Cranston–Geary House

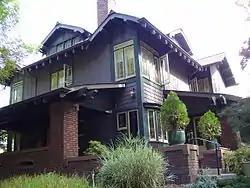

The Cranston–Geary House also known locally as the Bramson Home is a historic home listed on the National Register of Historic Places. The house is a Craftsman-style home designed by George Sellon, California's first state architect.